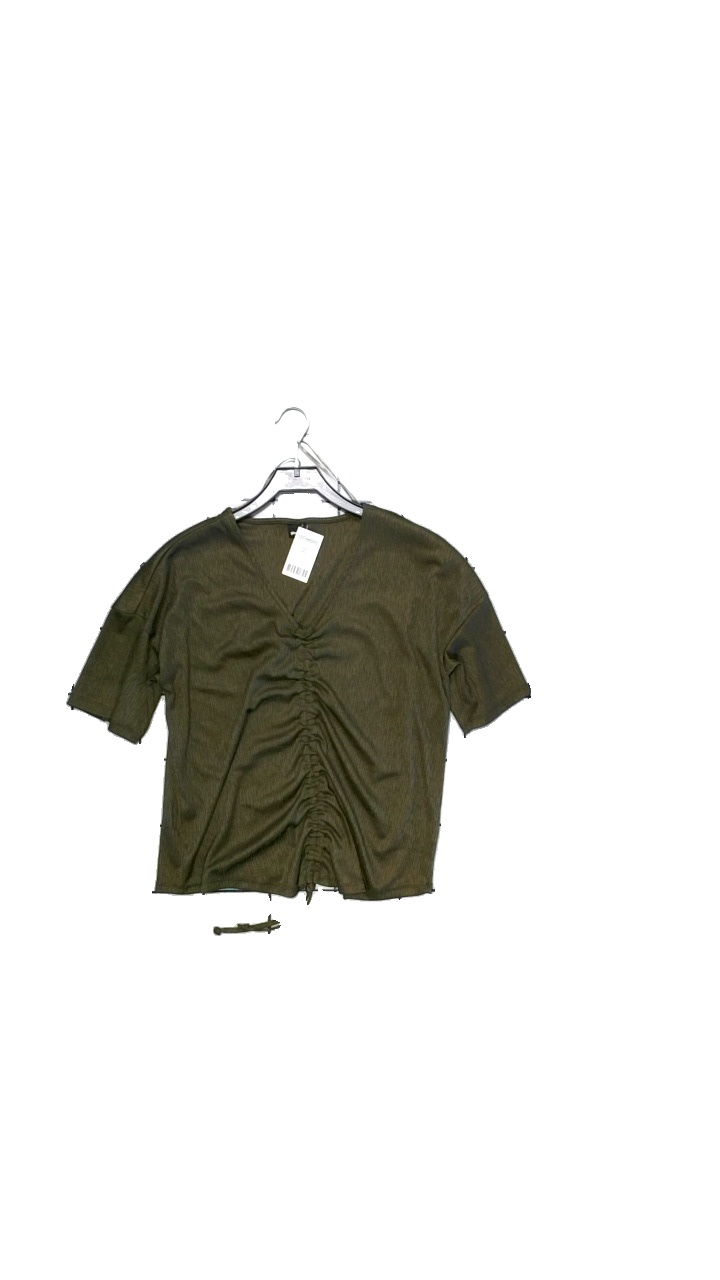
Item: Top (Ladies)
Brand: Gina Tricot
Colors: Green
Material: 95% polyester, 5% elastane
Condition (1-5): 5
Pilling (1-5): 5
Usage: Reuse
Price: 50-100